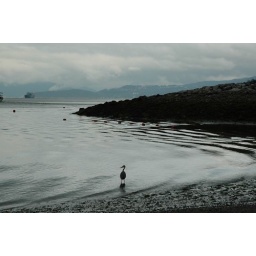
I watched this heron fish for over an hour this gray morning. Vancouver, BC